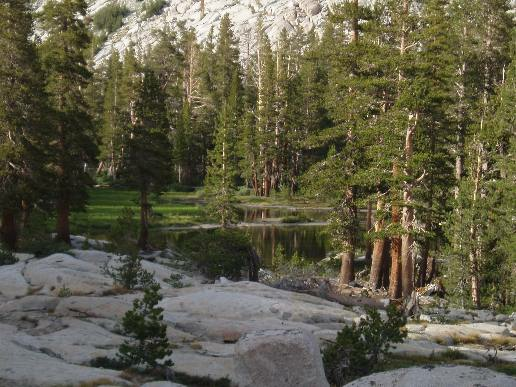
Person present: No